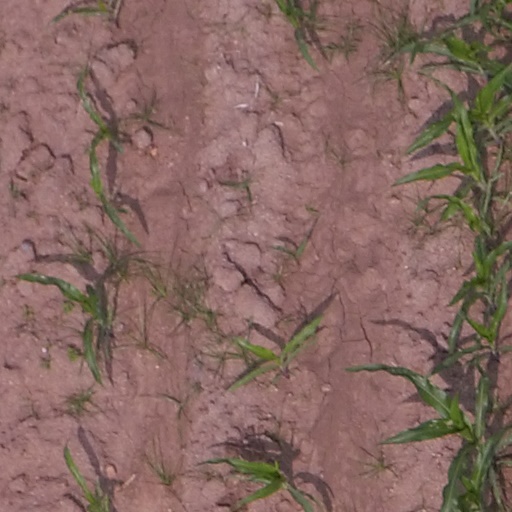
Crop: maize; corn